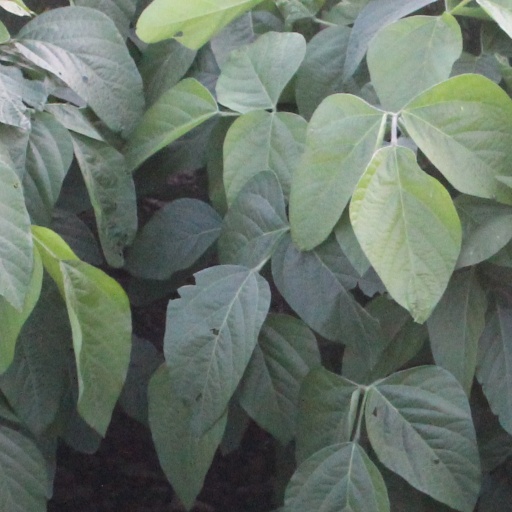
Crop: soybean